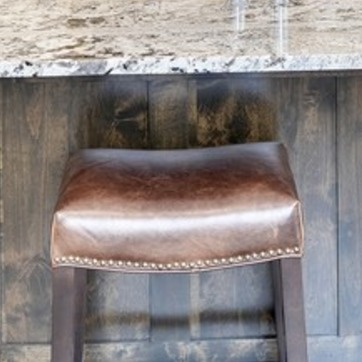
Material: leather